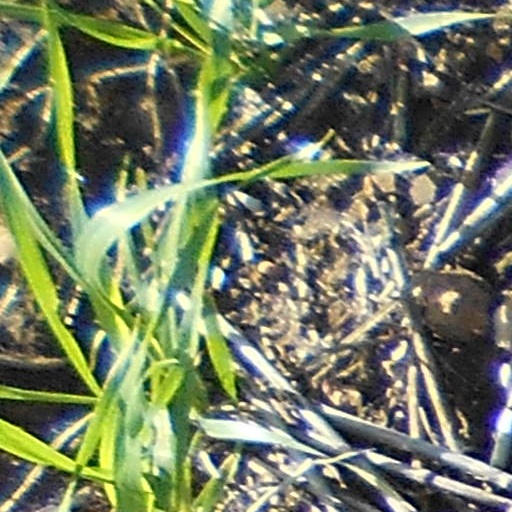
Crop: wheat